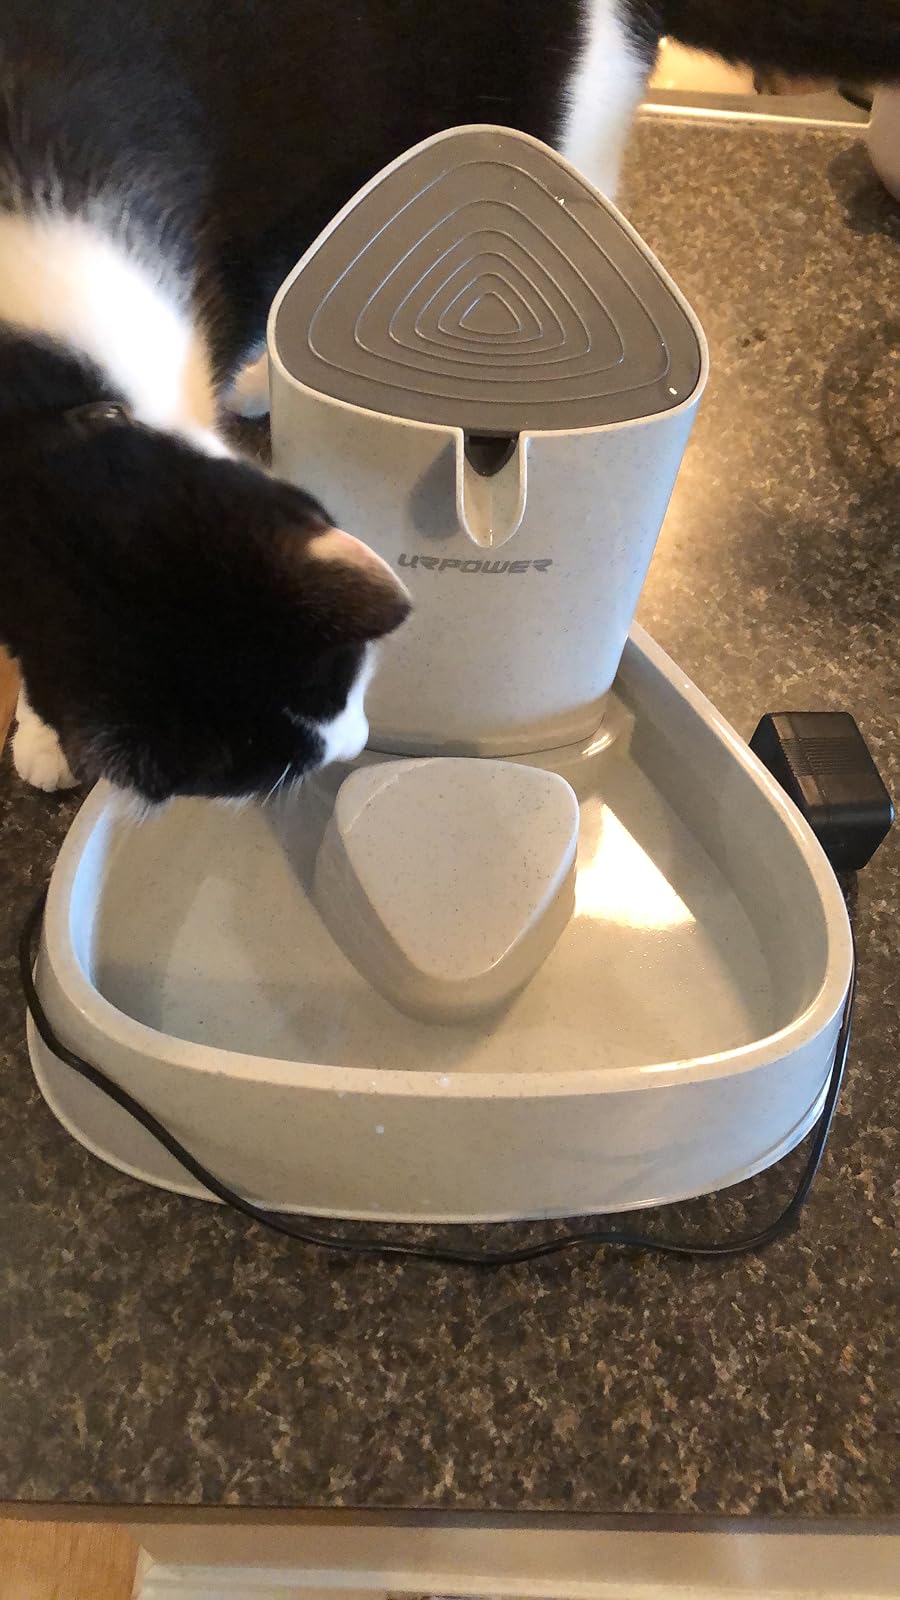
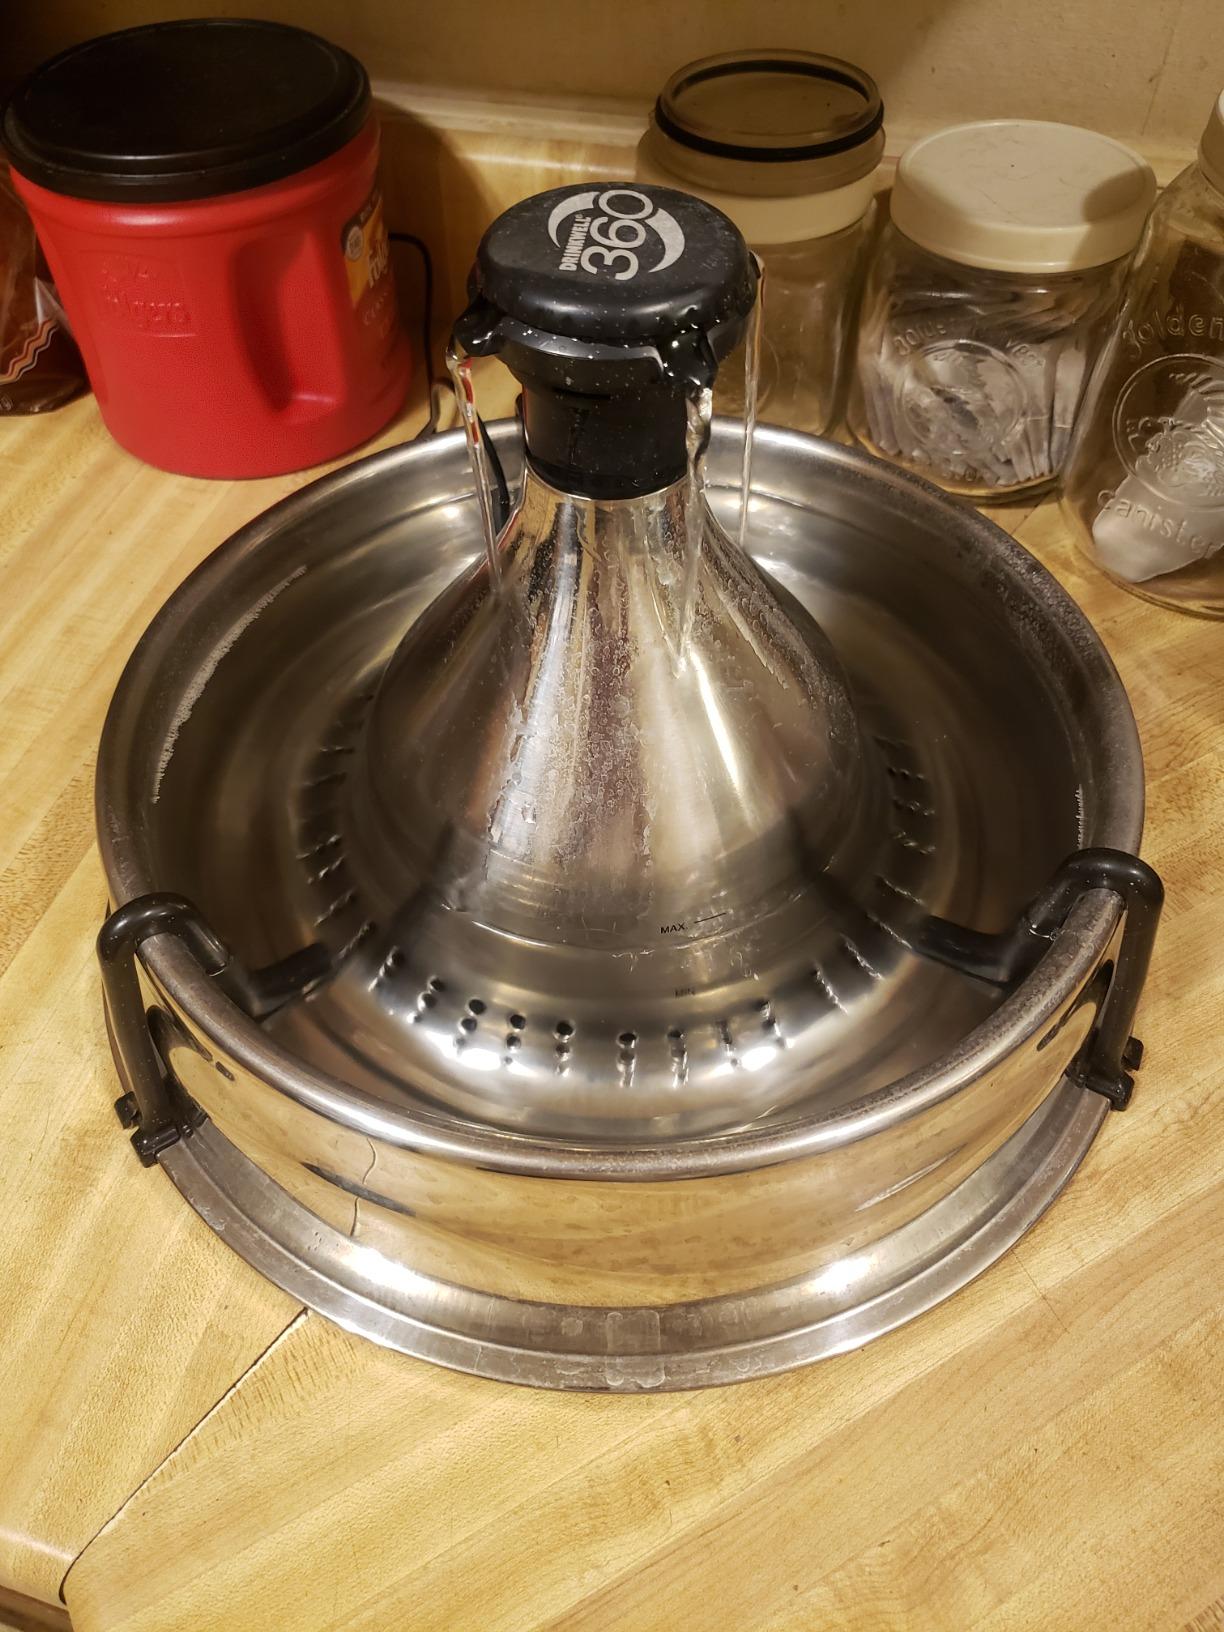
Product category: items_bowl
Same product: no